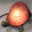
Label: lamp